W. G. Grace

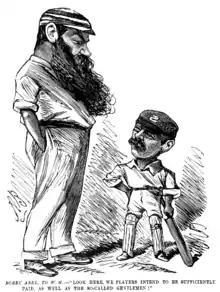
"Entr'acte" cartoon: Bobby Abel to W. G. Grace: "Look here, we players intend to be sufficiently paid, as well as the so-called gentlemen!"

Having scored 5 and 38 for South Wales in his first match at The Oval, Grace was outstanding in the next match, scoring 170 and 56* against Gentlemen of Sussex at the Royal Brunswick Ground in Hove. The innings of 170 was his first-ever century in a serious match. The third match, against Marylebone Cricket Club (MCC) was Grace's debut at Lord's, and he was joined there by EM who had just disembarked from his voyage. Grace scored 50 in the first innings, only three days after his sixteenth birthday.